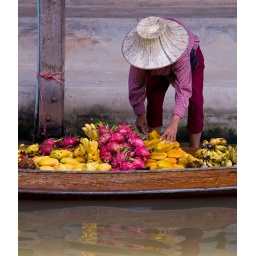
Fruit boat owner at the floating market in Ratchaburi, Thailand